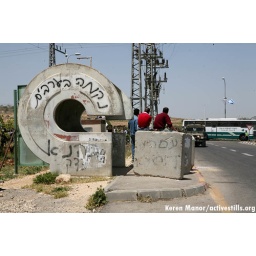
Demo against the building of the separation wall in the area of Gush Ezyon, 27/04/07, Palestine